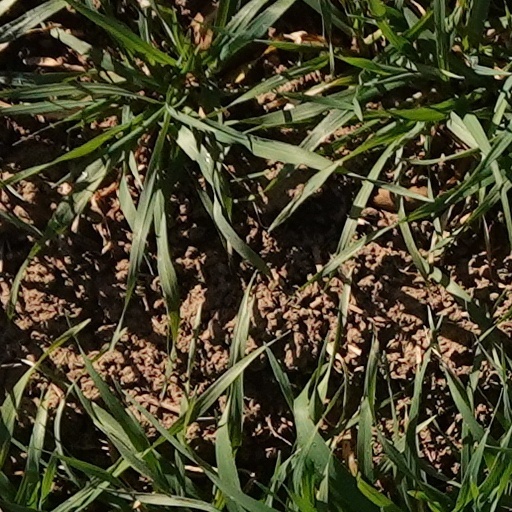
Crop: wheat